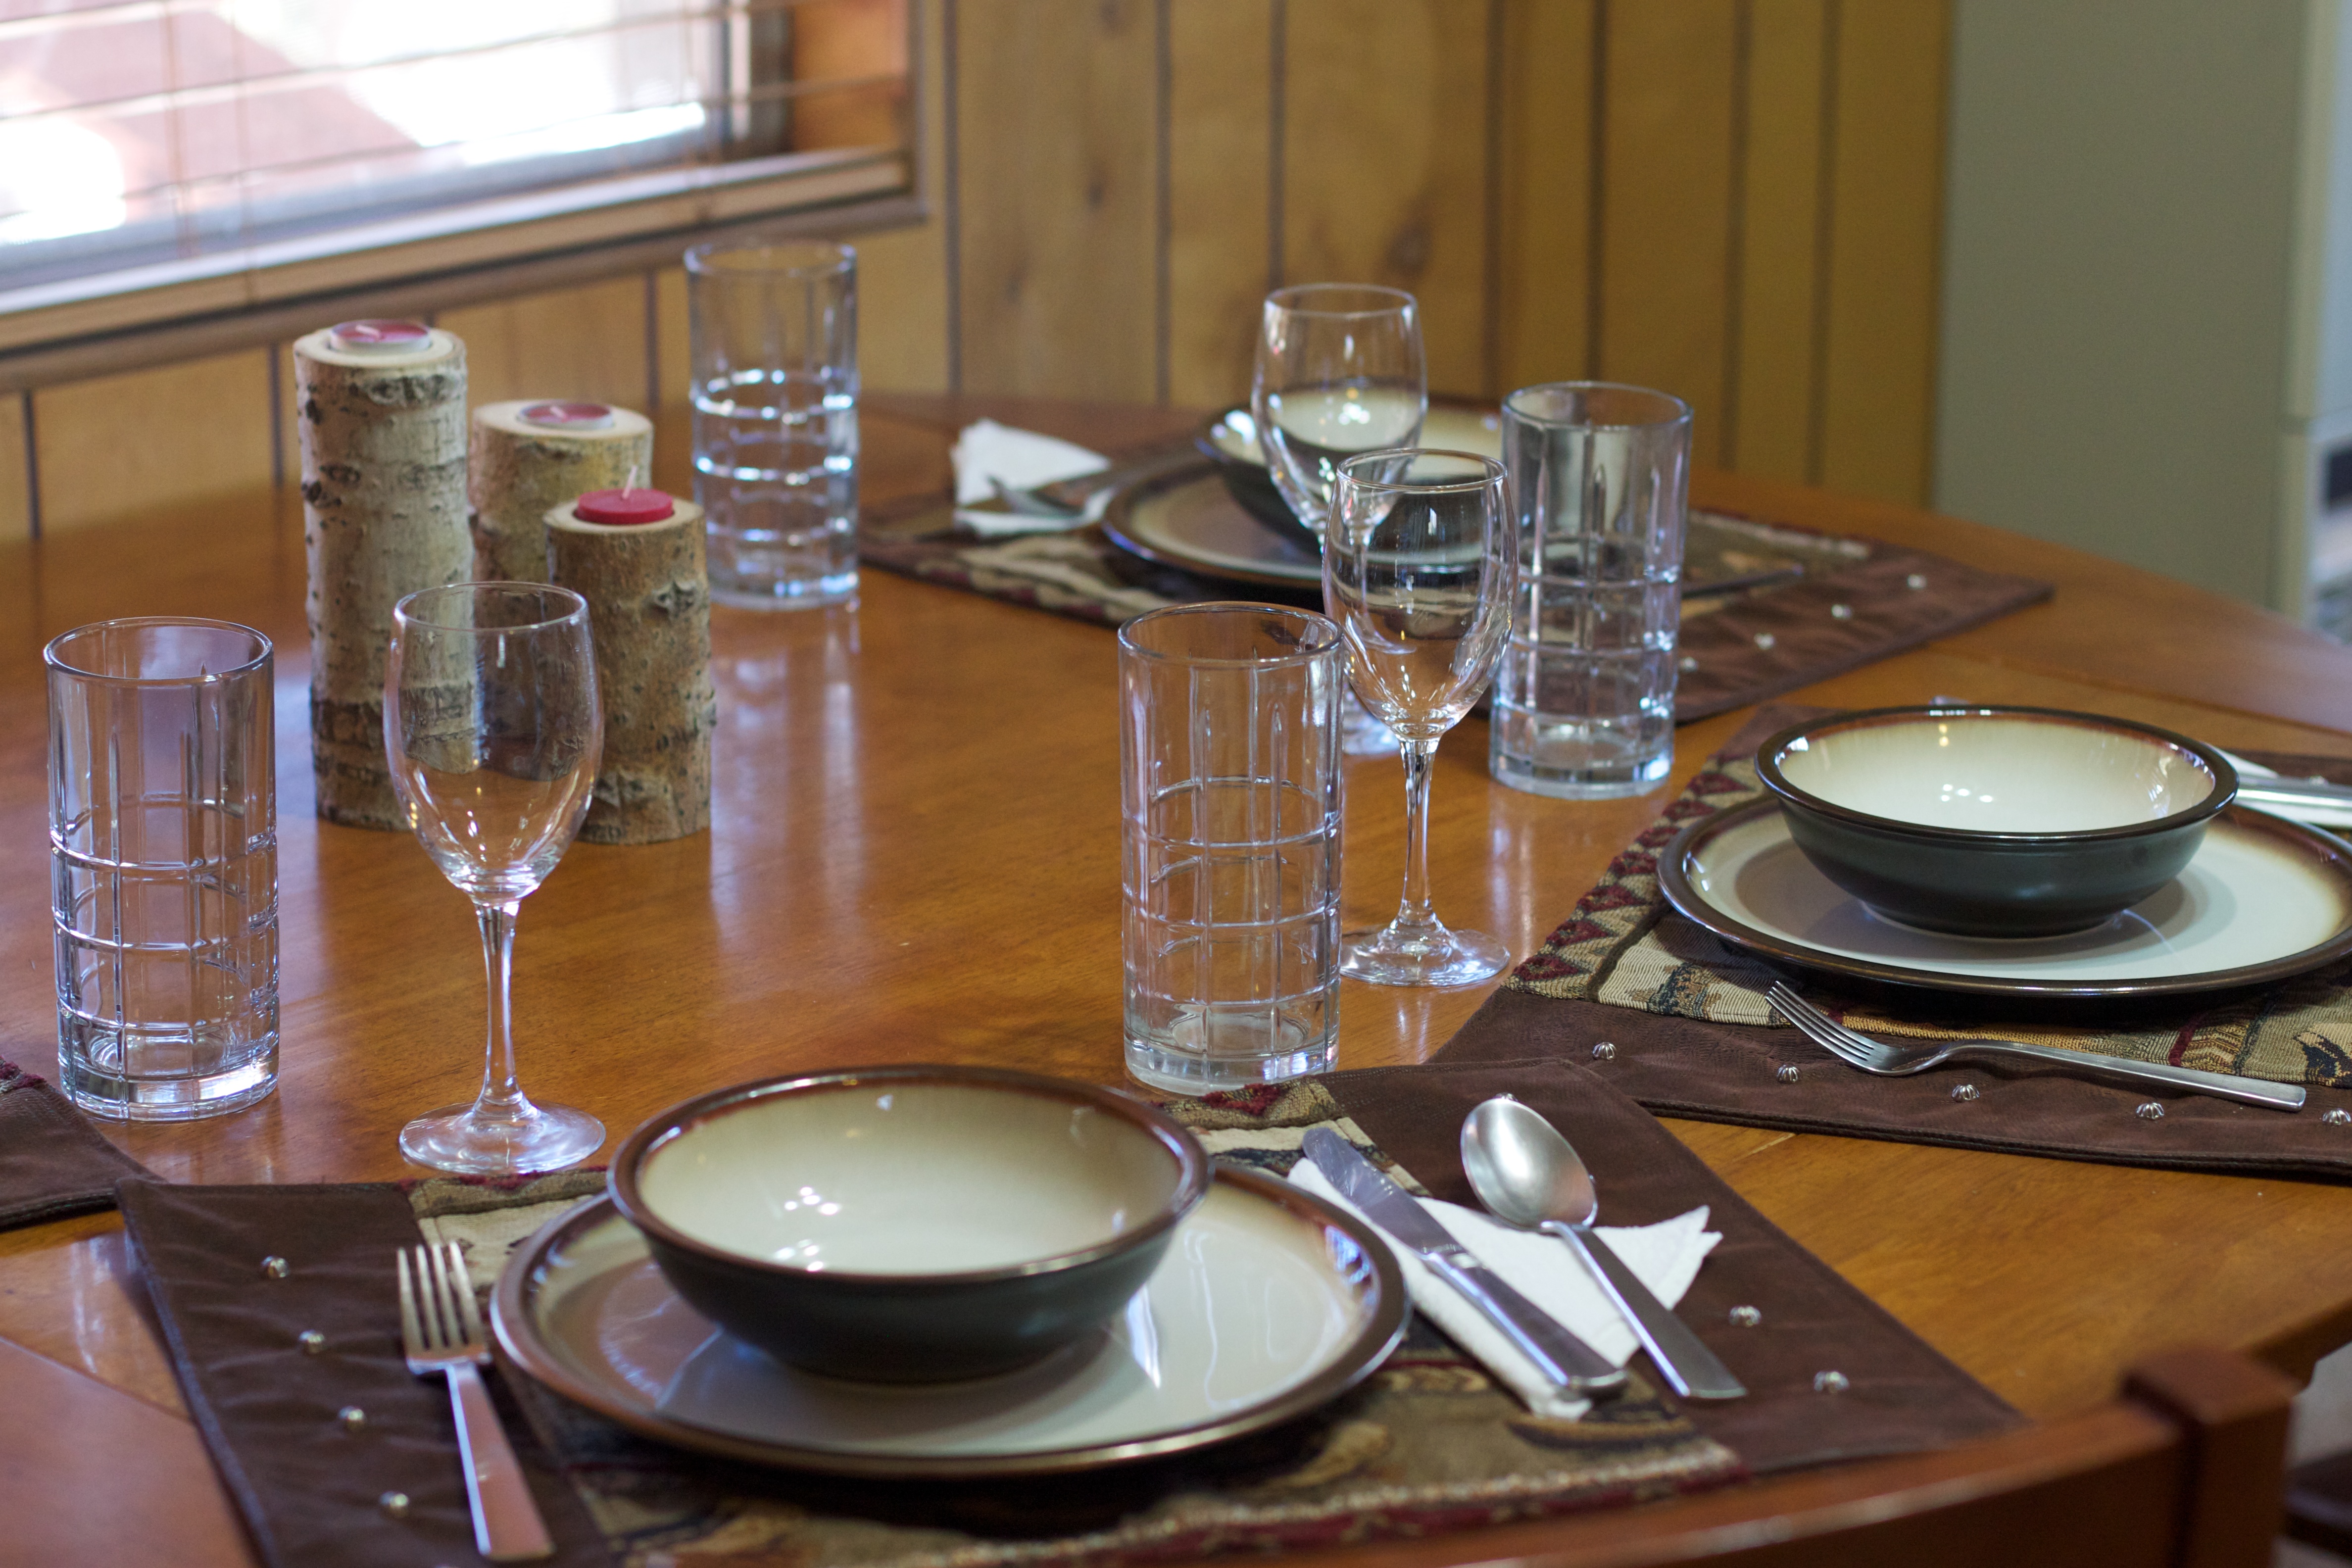
table, restaurant, meal, room, breakfast, lunch, dinner, brunch